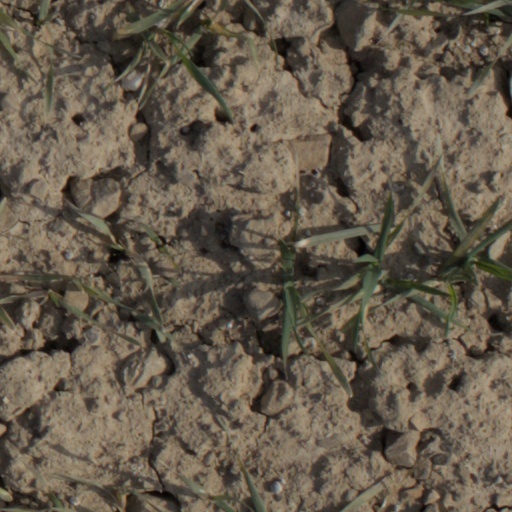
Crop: wheat